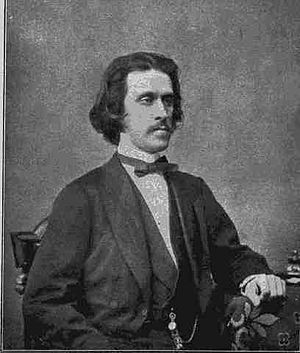
Josef Strauss
Josef Strauss
Josef Strauss var en østrigsk komponist og dirigent. Han var søn af Johann Strauss d.æ. og broder til Johann Strauss d.y..